Flute

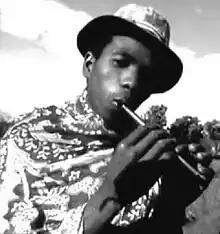
A sodina player in Madagascar

The sodina is an end-blown flute found throughout the island state of Madagascar, located in the Indian Ocean off southeastern Africa. One of the oldest instruments on the island, it bears close resemblance to end-blown flutes found in Southeast Asia and particularly Indonesia, where it is known as the "suling", suggesting the predecessor to the sodina was carried to Madagascar in outrigger canoes by the island's original settlers emigrating from Borneo. An image of the most celebrated contemporary sodina flutist, Rakoto Frah (d. 2001), was featured on the local currency.